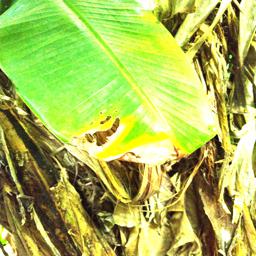
Label: YELLOW SIGATOKA